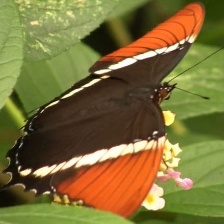
Species: BROWN SIPROETA